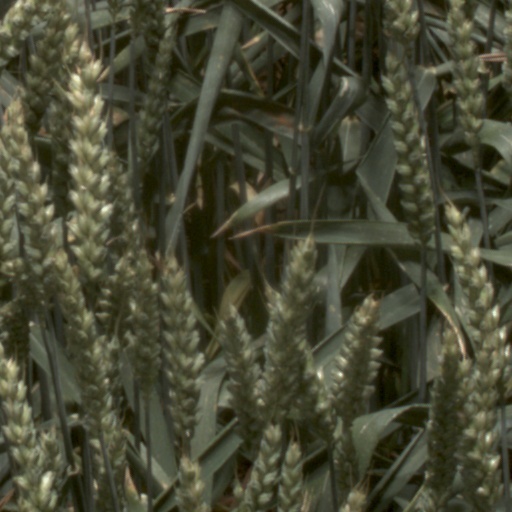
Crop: wheat